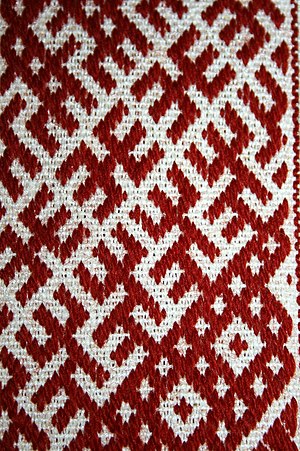
Lielvārdes bånd
Detaljer i et Lielvārdes bånd
Lielvārdes bånd er i Letland et traditionelt bånd vævet i hør og bomuld, der som regel bæres som en del af folkedragter. Båndet er vævet i to farver, rødt og hvidt, er fem til ti centimer bredt og op til 270 centimeter langt. Båndet kan have op til 22 forskellige kombinationer af geometriske ornamenter, der vises i mønstre og ikke gentages i hele bæltets længde. Bæltets historiske oprindelse er fra området sydøst for hovedstaden Riga, hvor de historiske landskaber Livland og Semgallen mødes. Bæltet er optaget i den officielle lettiske kulturkanon som symbol på den lettiske identitet. Dele af symbolerne vises på de nuværende lettiske pengesedler.